History of Freiburg

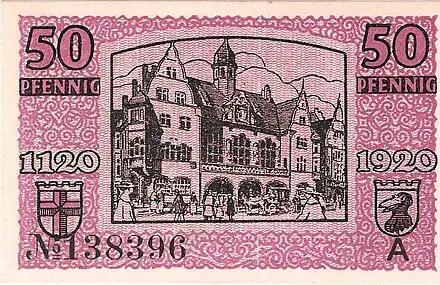
Note A belonging to the series von 1920

In 1923, in accordance to the initiative set out by French parliamentary deputy and pacifist Marc Sangnier, about 7,000 people from 23 nations gathered at the 3rd International Peace Congress in Freiburg to discuss ways of reducing hatred between nations, understanding the international situation and overcoming the war. One of the German representatives was Ludwig Quidde, a later recipient of the Nobel Peace Prize.